Agvan Dorzhiev

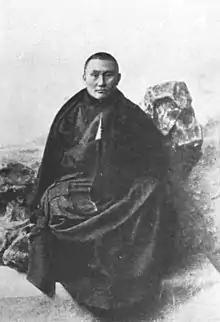
Agvan Dorjiev

He became one of the 13th Dalai Lama's teachers, a 'debating partner', and a spiritual adviser, and retained this role until at least the late 1910s. He was probably also instrumental in saving the young Dalai Lama's life from the intrigues at the court in Lhasa, and over the years they developed a very close and lasting relationship.